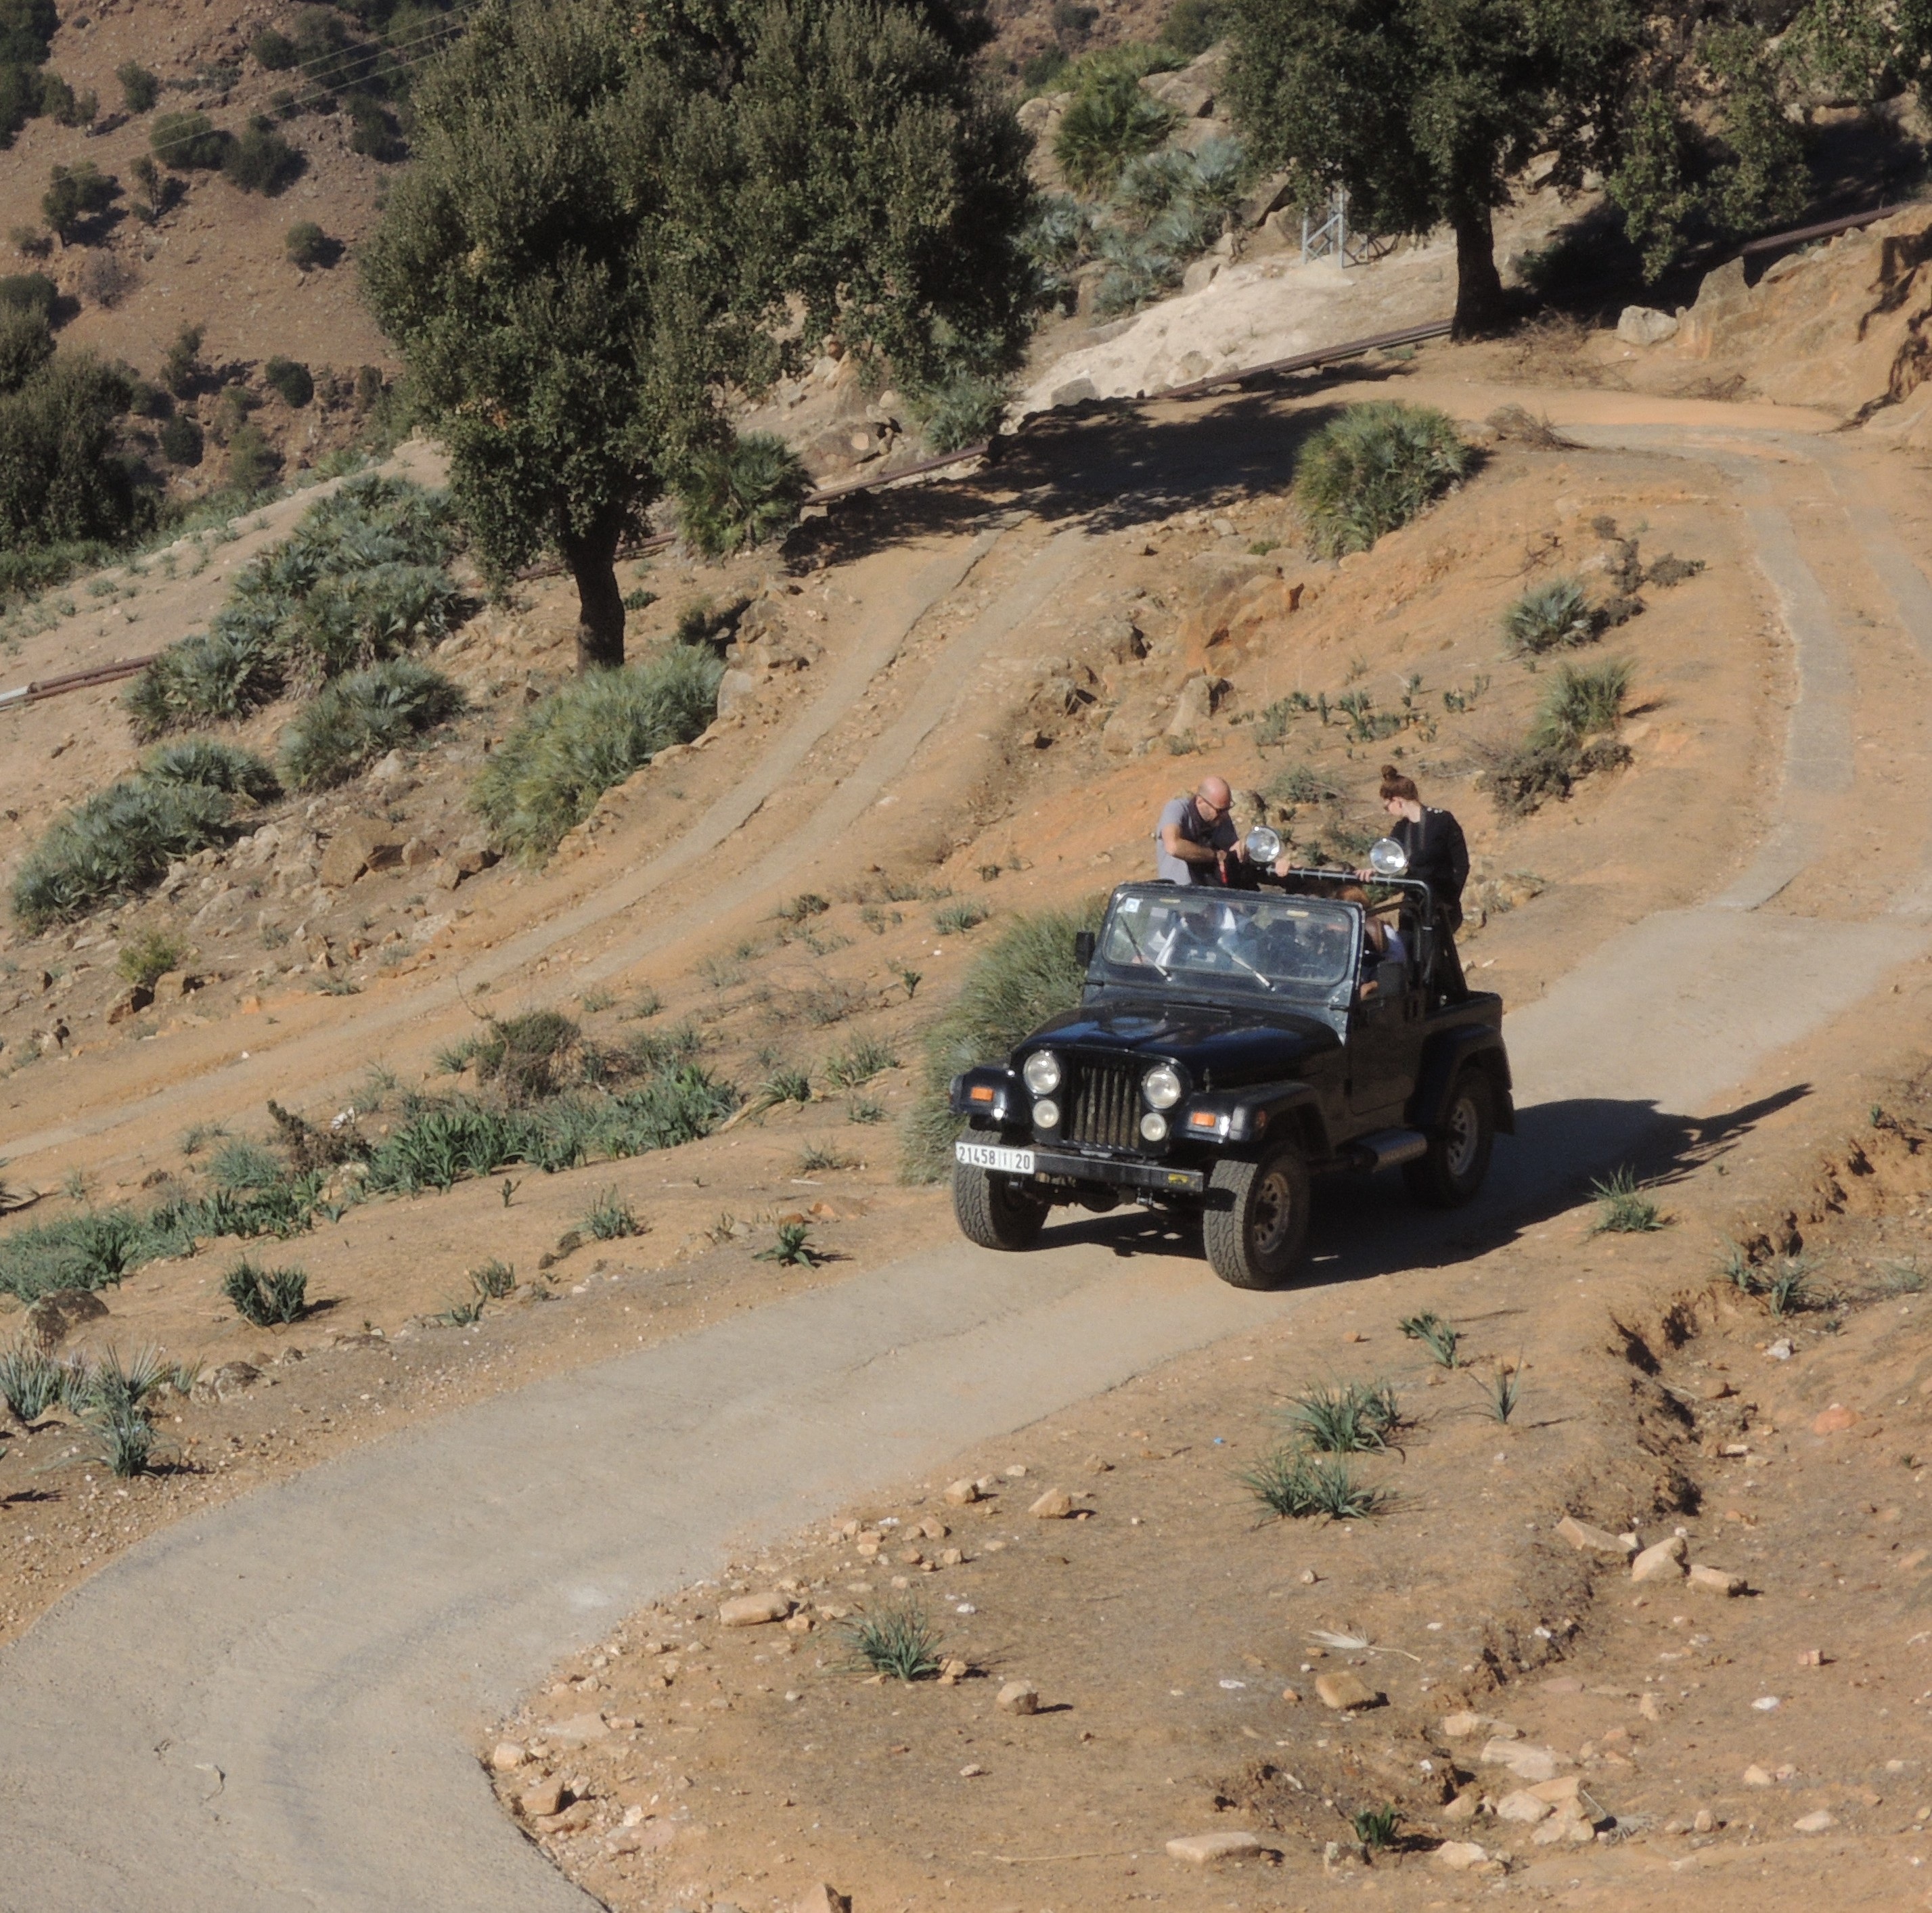
landscape, sand, group, car, desert, adventure, jeep, vehicle, mud, atlas, expedition, morocco, safari, wadi, natural environment, aeolian landform, off roading